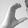
ASL letter: C